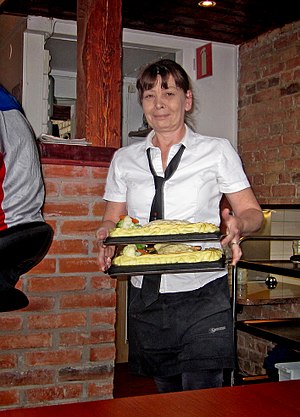
Plankebøf
En servitrice med to plankebøffer på en restaurant i Ystad 2012.
Plankebøf er en madret, hvis oprindelse er fra det traditionelle ungarske køkken, hvor den på ungarsk hedder fatányéros. Retten fandtes på menuen allerede år 1900 på den berømte restaurant Gundels forgænger i Budapest, hvor den blev serveret på en træplanke.